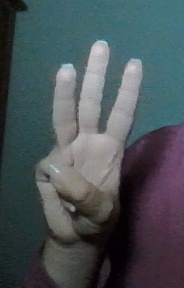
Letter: thaa